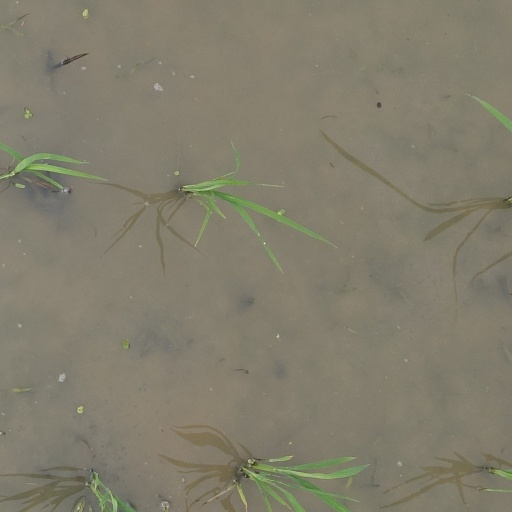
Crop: rice